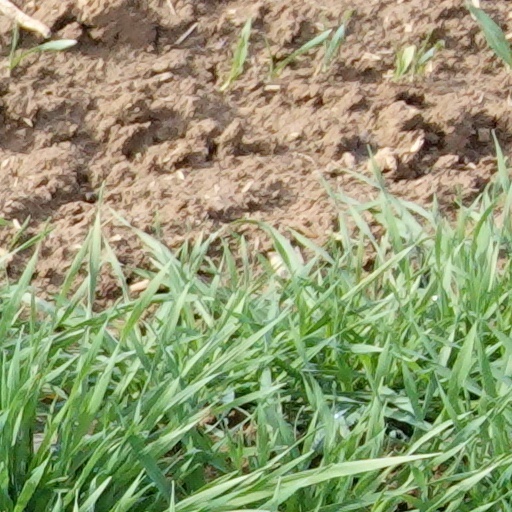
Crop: wheat